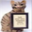
Label: cat